Annoying Orange

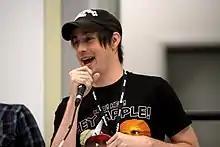
Series creator Dane Boedigheimer, pictured 2012

Before "Annoying Orange", Boedigheimer had done many talking food videos for her channel and other sites including JibJab. She said in an interview that the idea for "The Annoying Orange" was a combination of the talking food videos, puns and special effects she came up with and did before. The original video was planned to be titled "The Annoying Apple", but when she started animating the video, she found it easier to put features on orange than an apple and make it clearer. The first Annoying Orange video initially was meant to be the only one, but due to his popularity, Boedigheimer decided to make more videos and eventually turn Annoying Orange into a full-time series. She created a YouTube channel dedicated to the franchise under the same name on January 11, 2010.